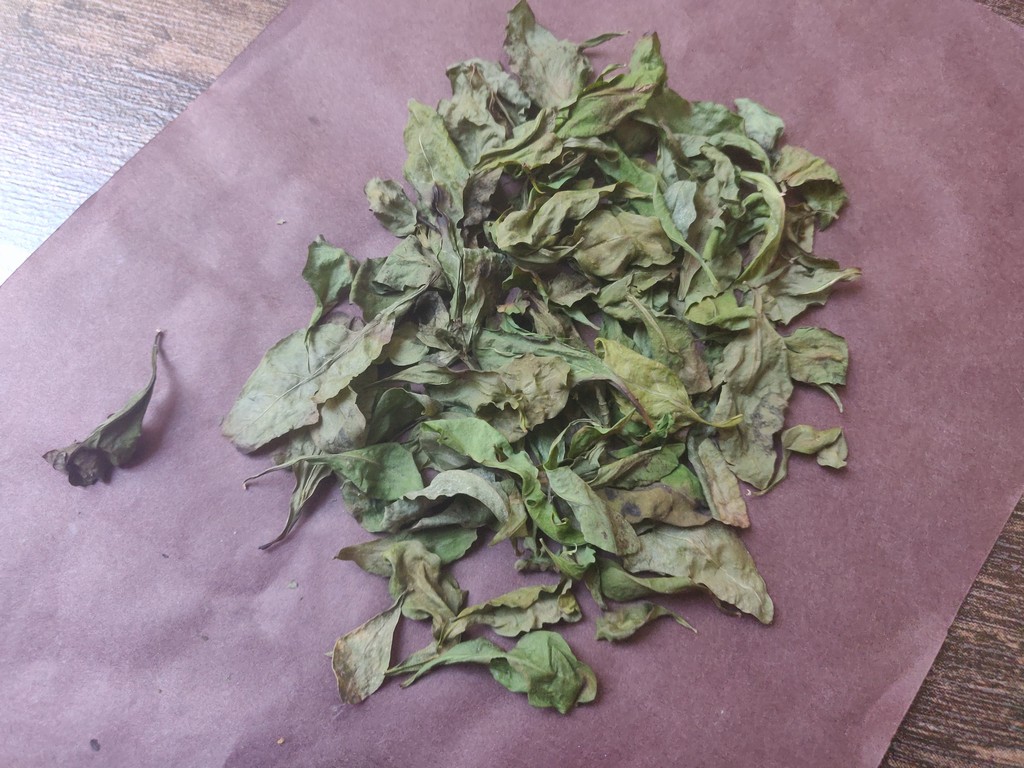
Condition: Dried
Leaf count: multiple
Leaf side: unknown